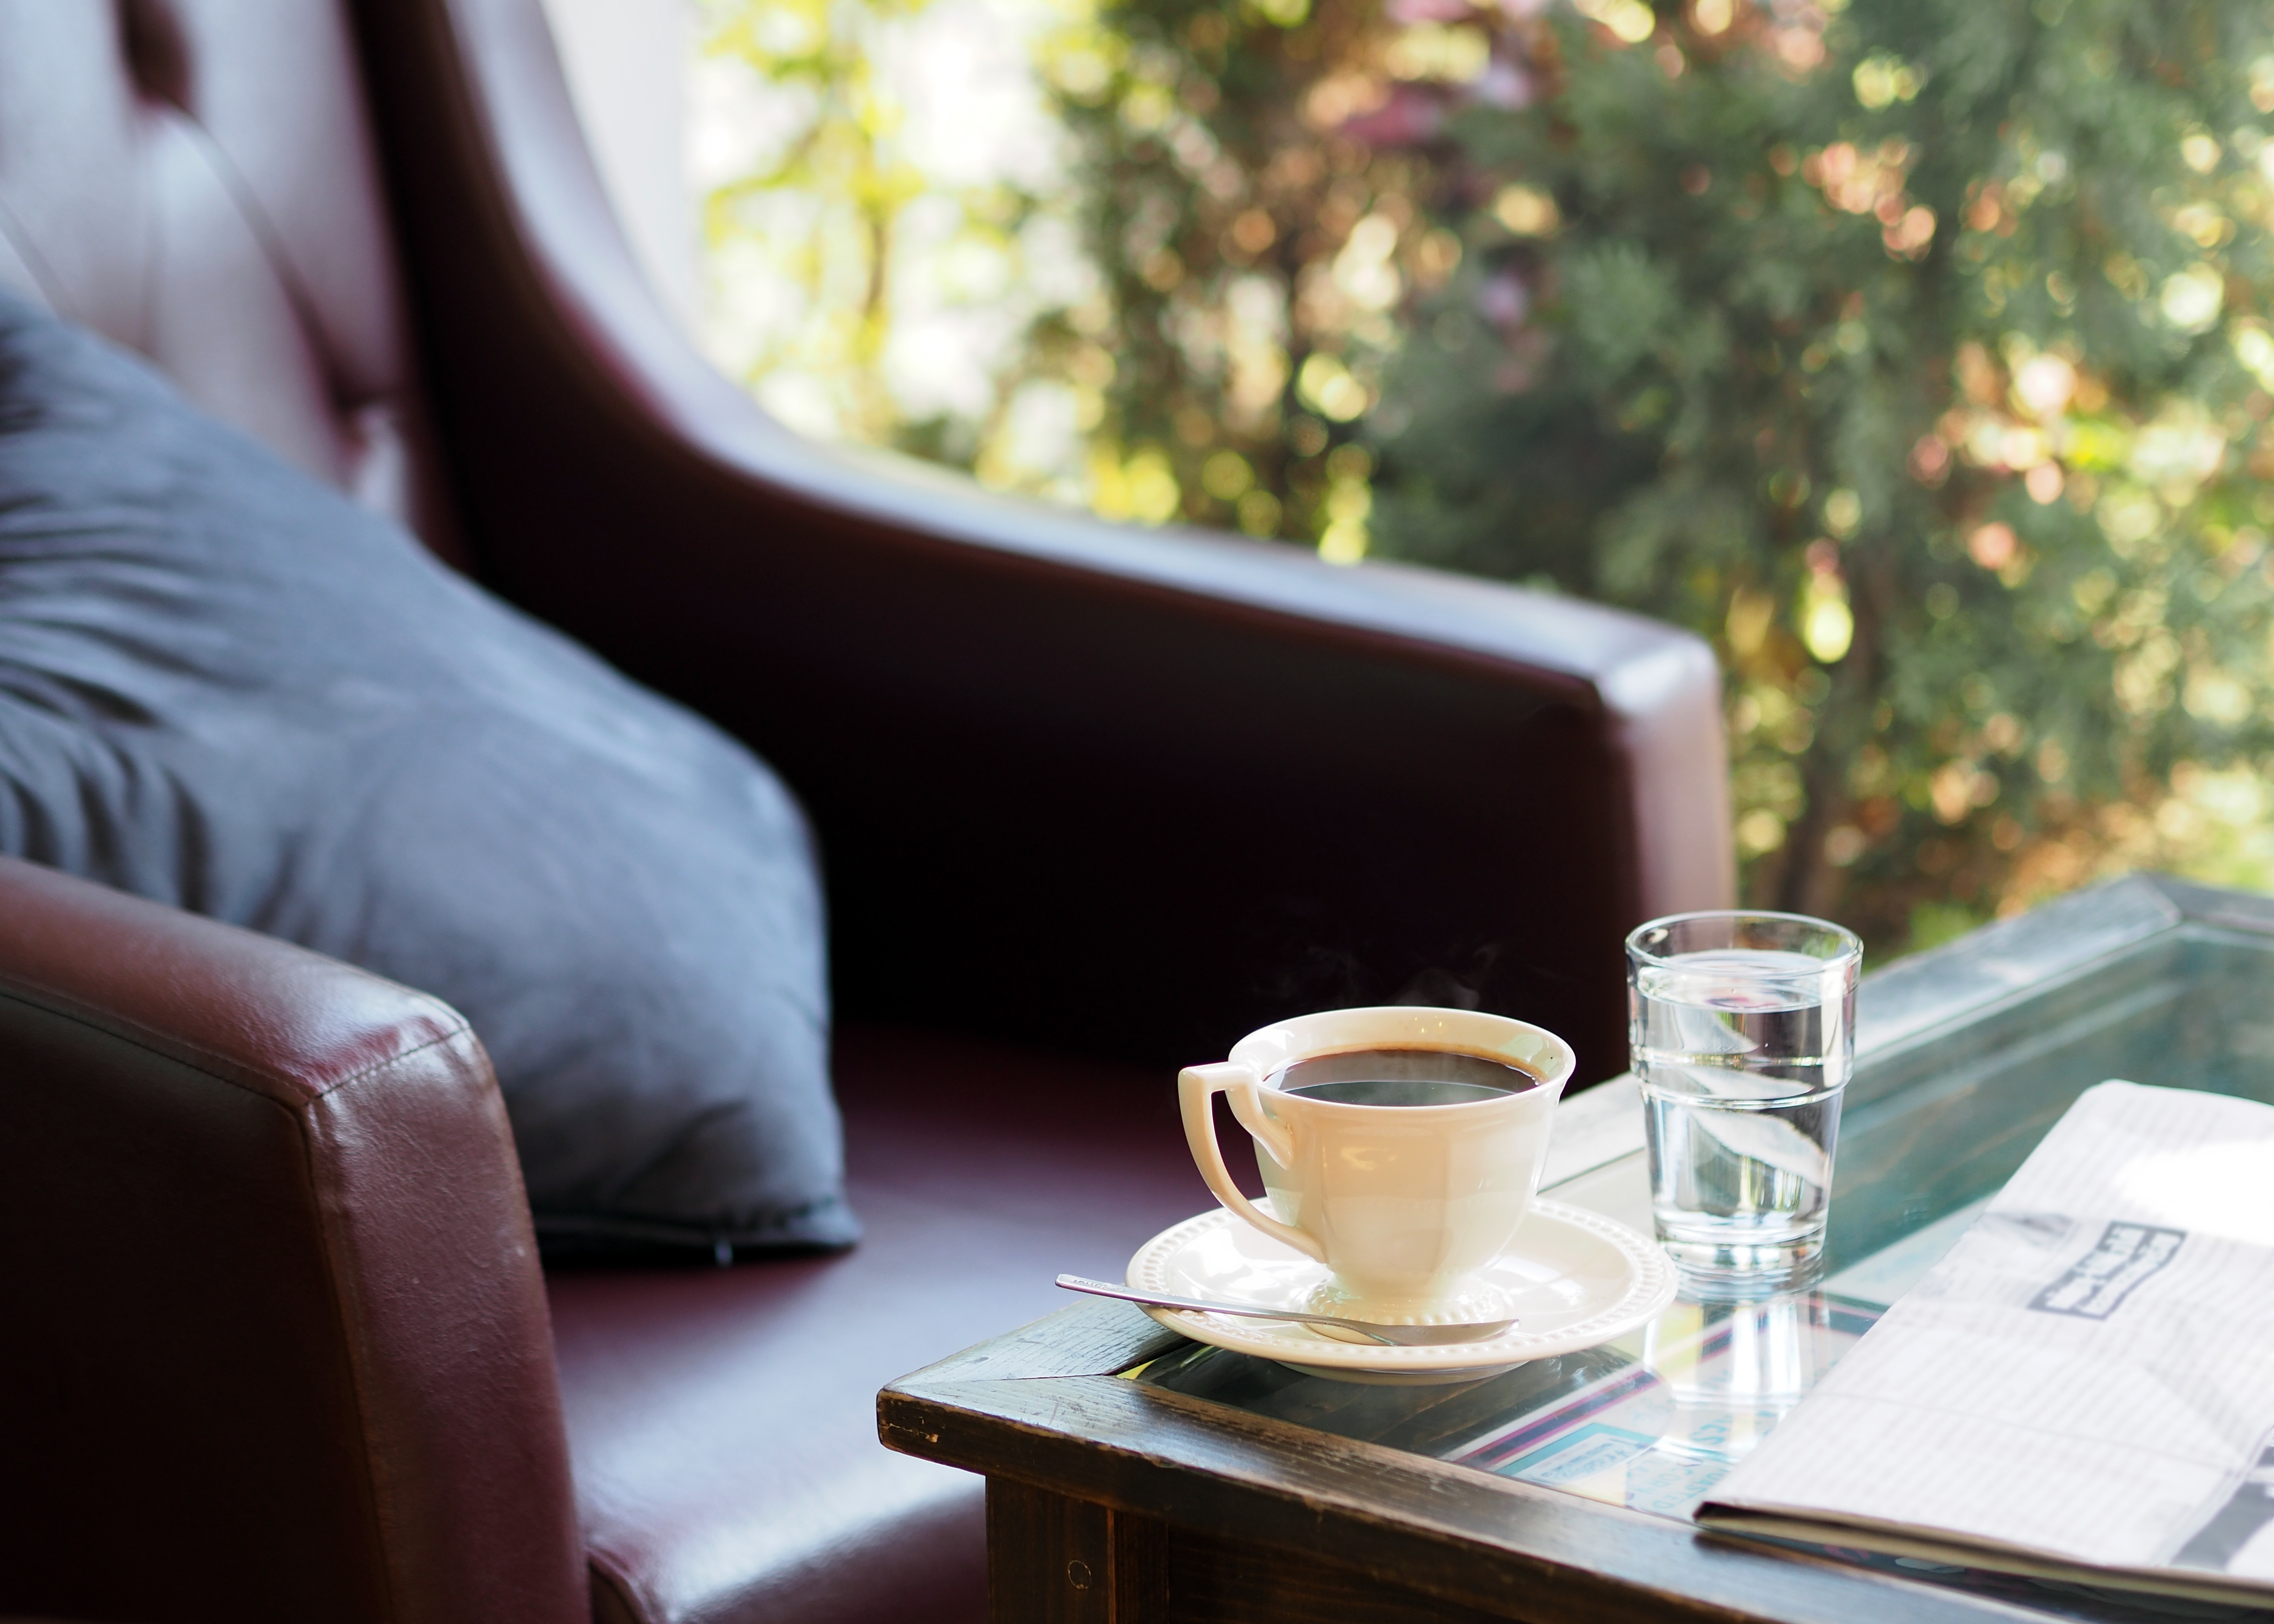
table, coffee shop, coffee, morning, chair, smoke, aroma, meal, relax, furniture, cushion, hot, smell, comfortable, sense, black coffee, hot coffee